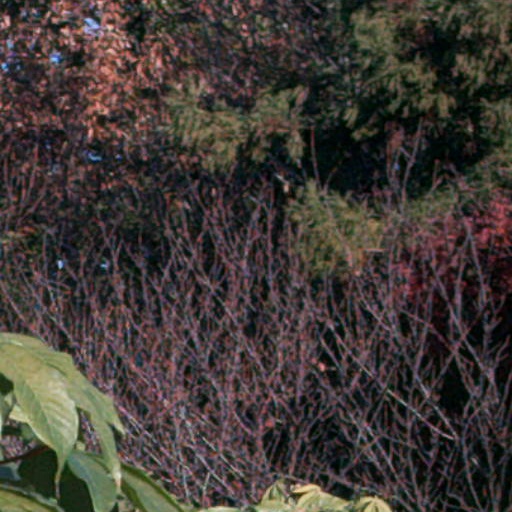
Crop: cassava